Mother (1955 film)

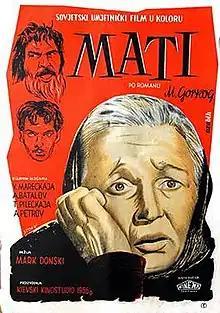
Film poster

Mother (translit. Mat, also released as 1905) is a 1955 Soviet drama film directed by Mark Donskoy and based on the 1906 eponymous novel by Maxim Gorky. It was entered into the 1956 Cannes Film Festival.